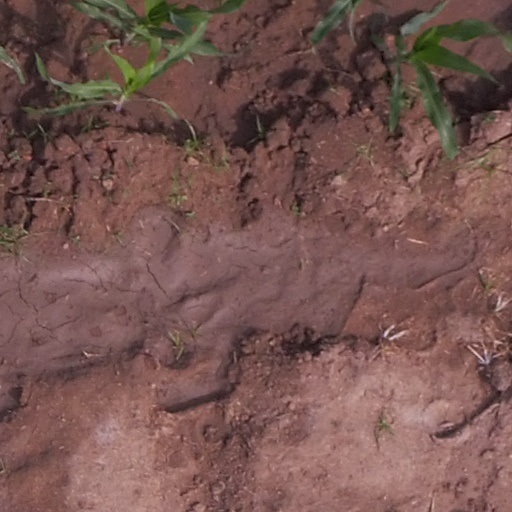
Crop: maize; corn